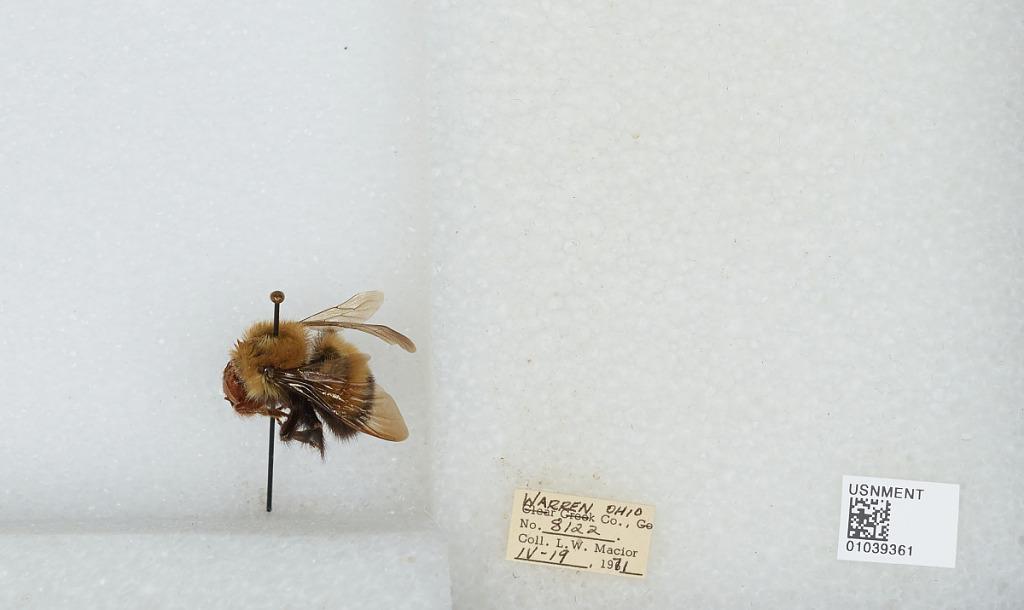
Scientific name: Bombus (Pyrobombus) perplexus Cresson
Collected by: L. Macior
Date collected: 1971-4-19
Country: United States
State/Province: Ohio
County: Warren
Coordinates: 39.4242, -84.1856